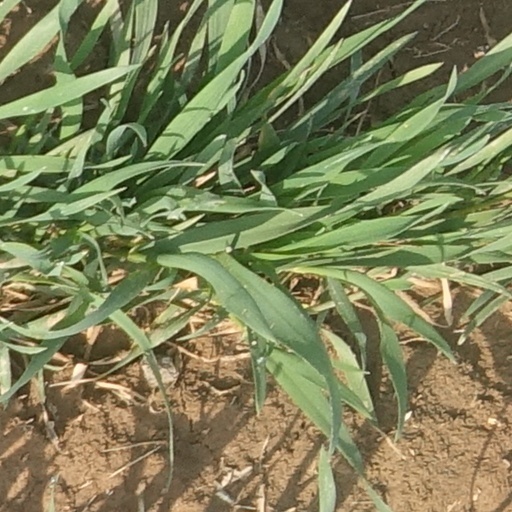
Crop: wheat